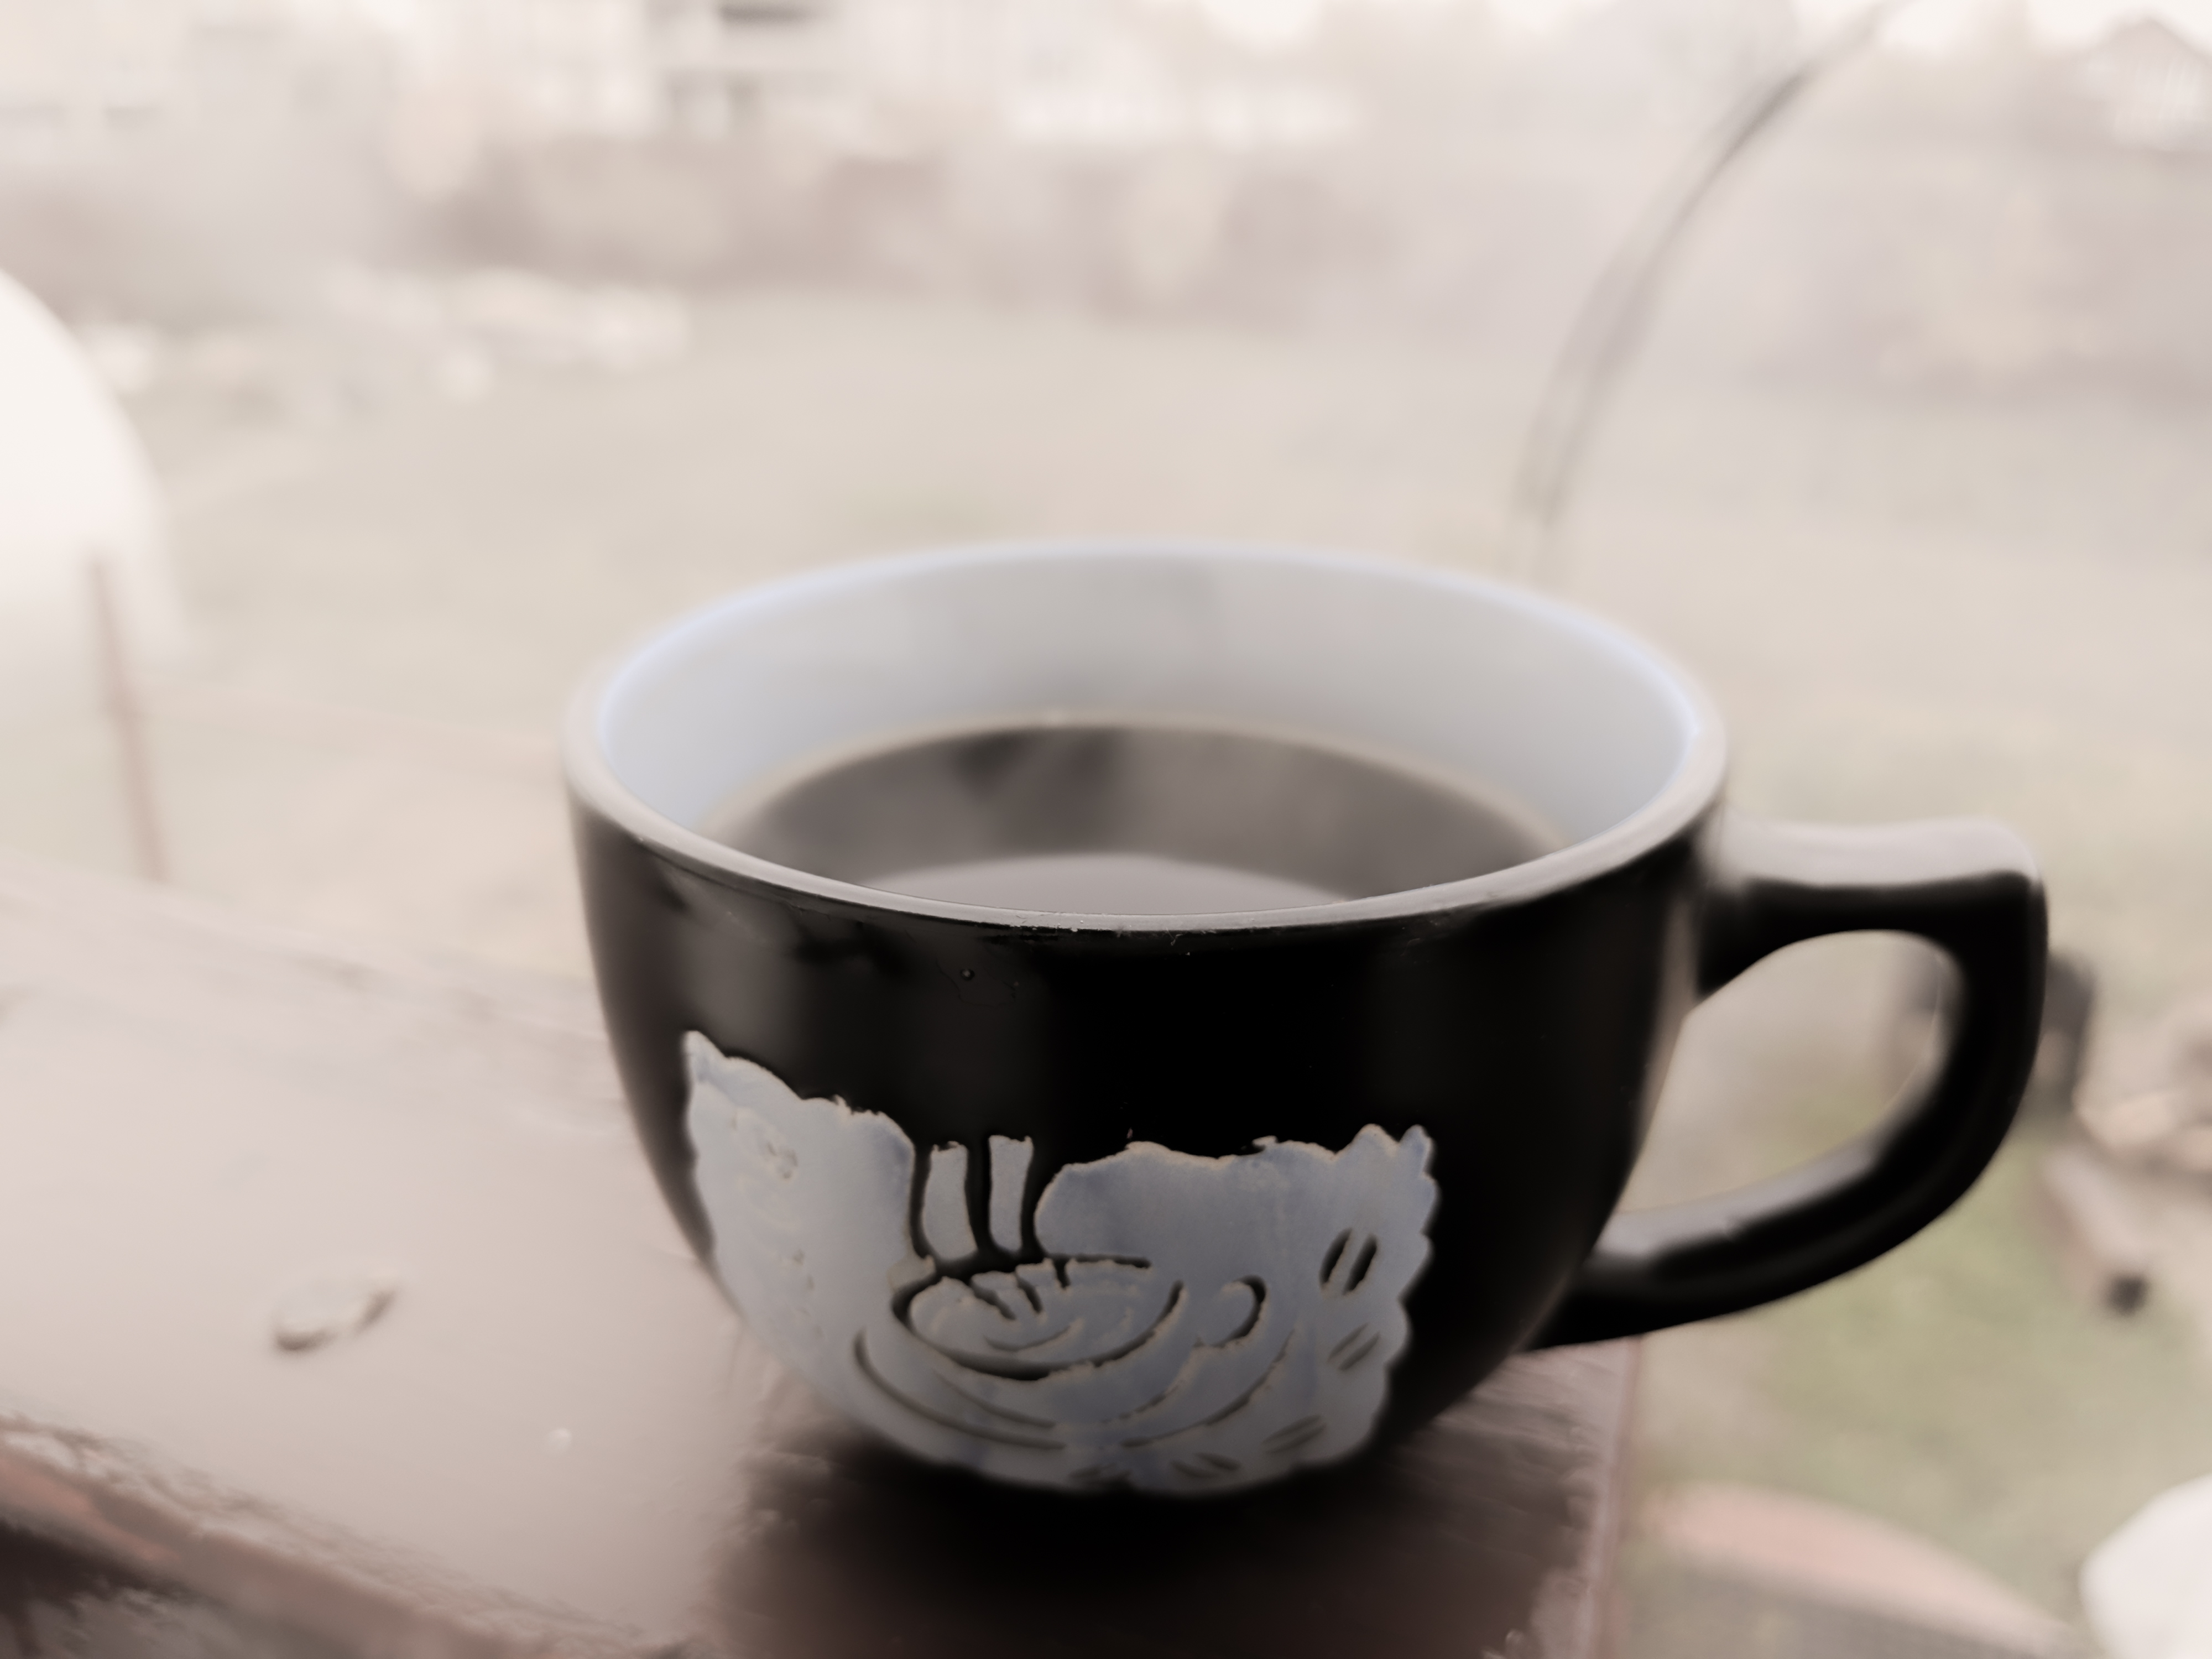
hot, coffee, drink, cup, coffee cup, drinkware, mug, teacup, tableware, dandelion coffee, serveware, still life photography, ceramic, still life, caffeine, Java coffee